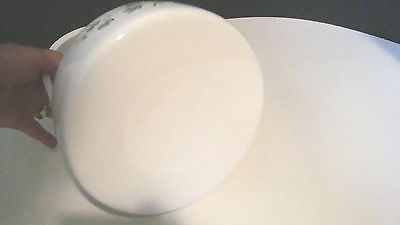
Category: kettle